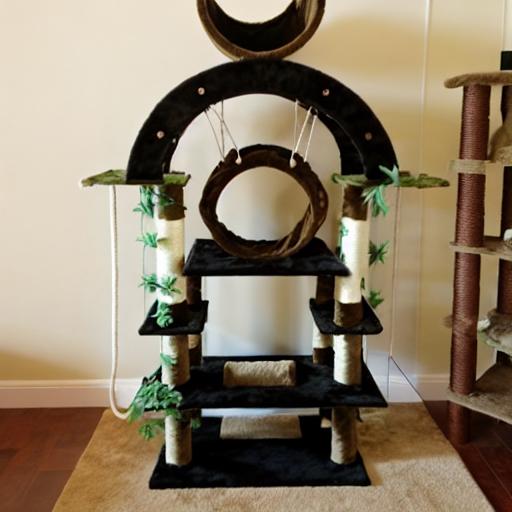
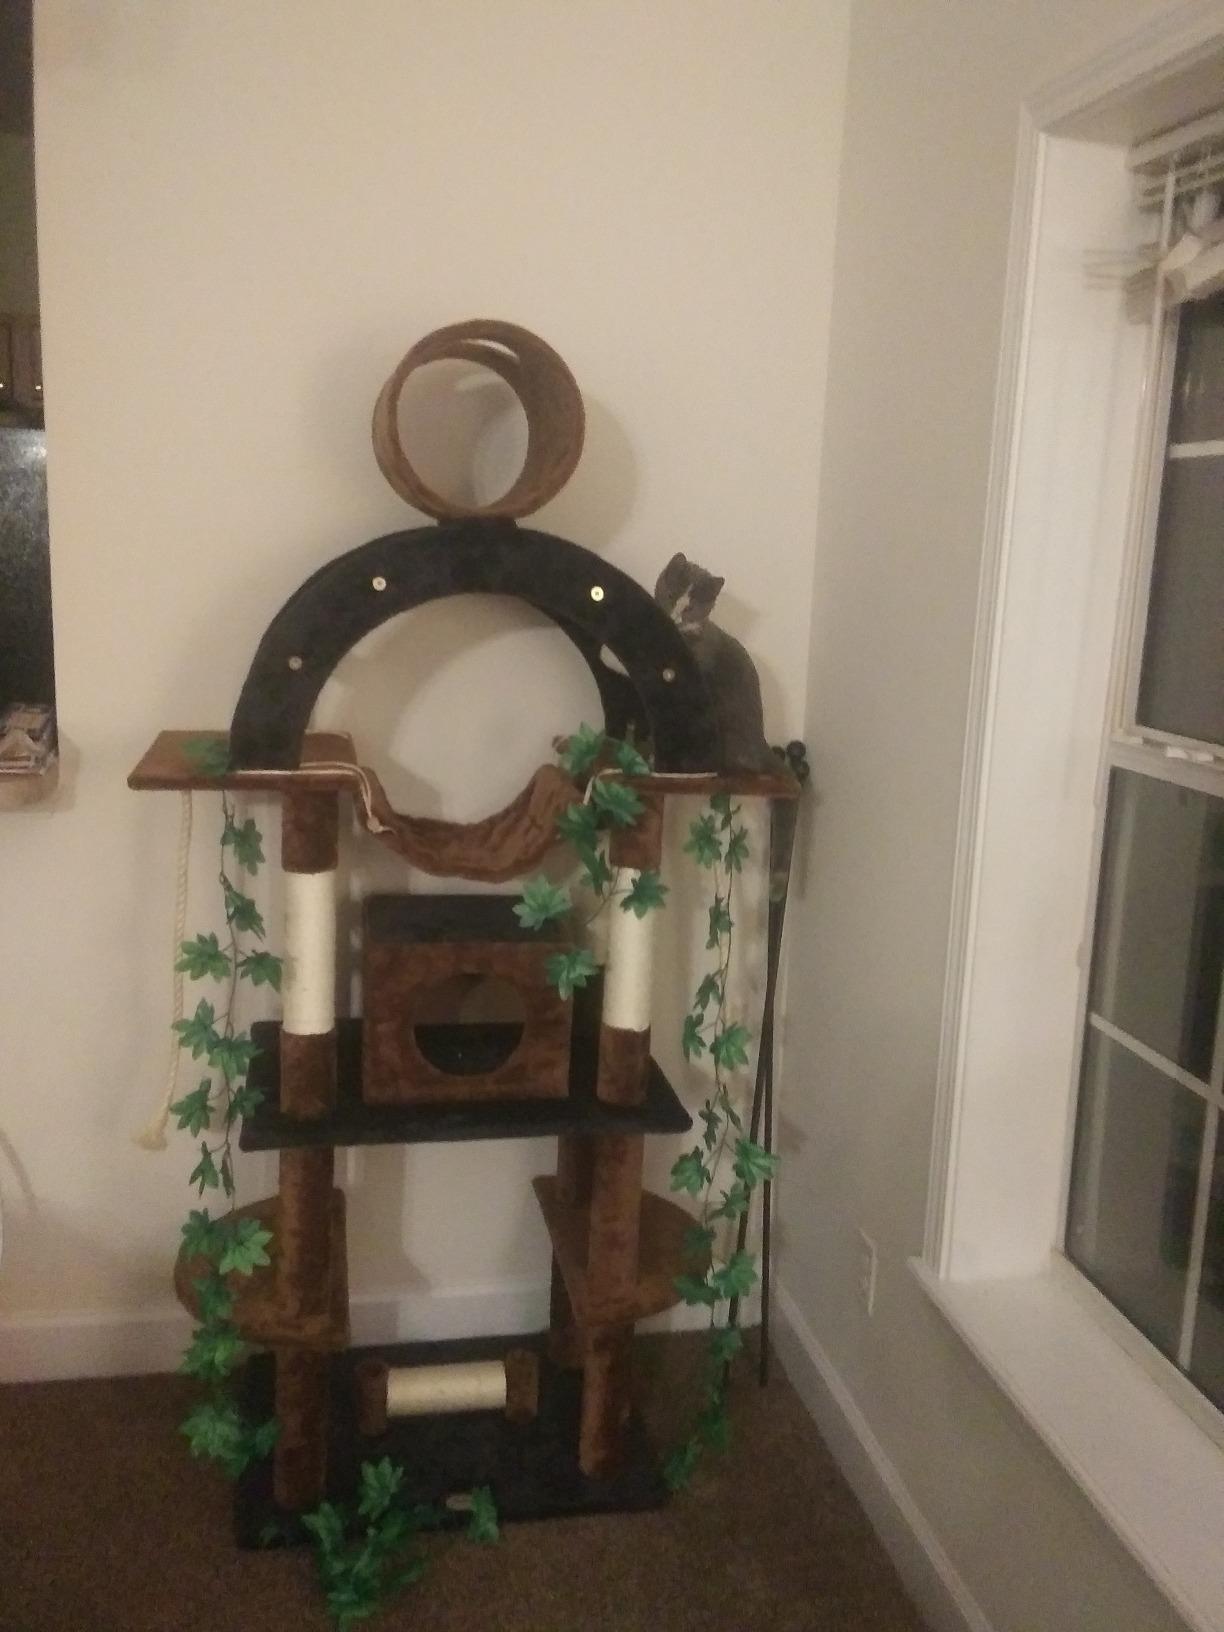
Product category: items_cat tree
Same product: no